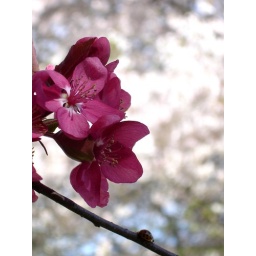
The pink bradford pear blossoms against the white backdrop of the nearby cherry tree, with a ladybug moving along the branch.